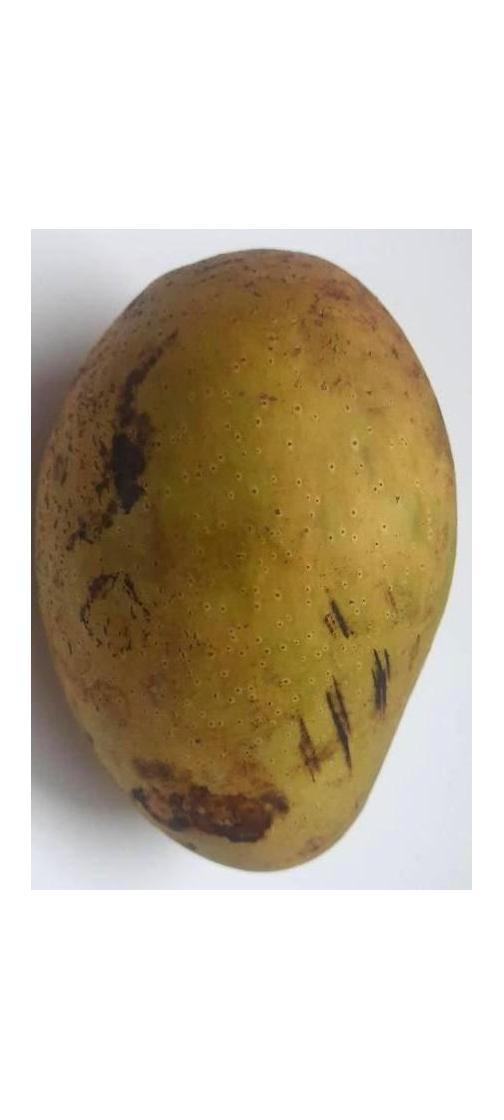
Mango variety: Ashshina Classic